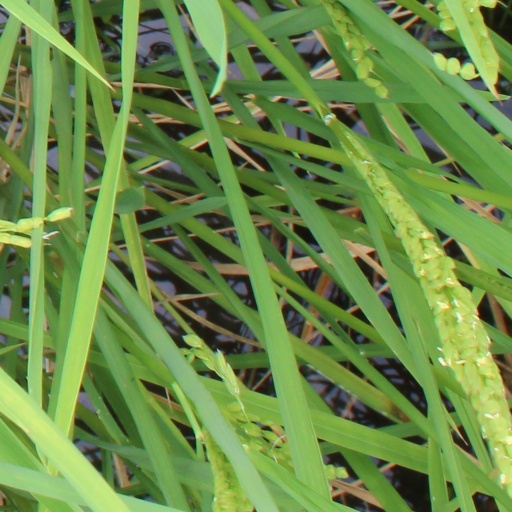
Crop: rice